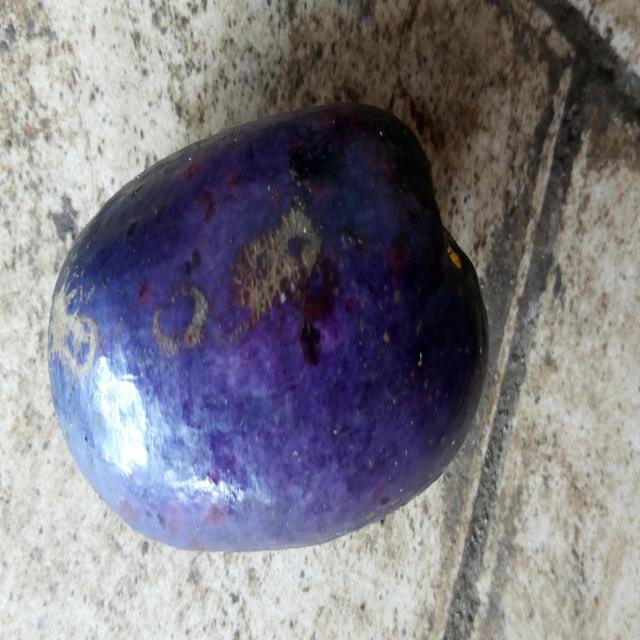
Plum grade: unaffected